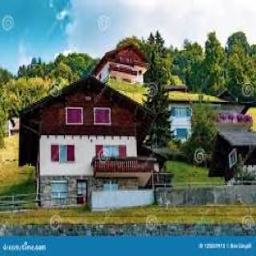
Triesenberg